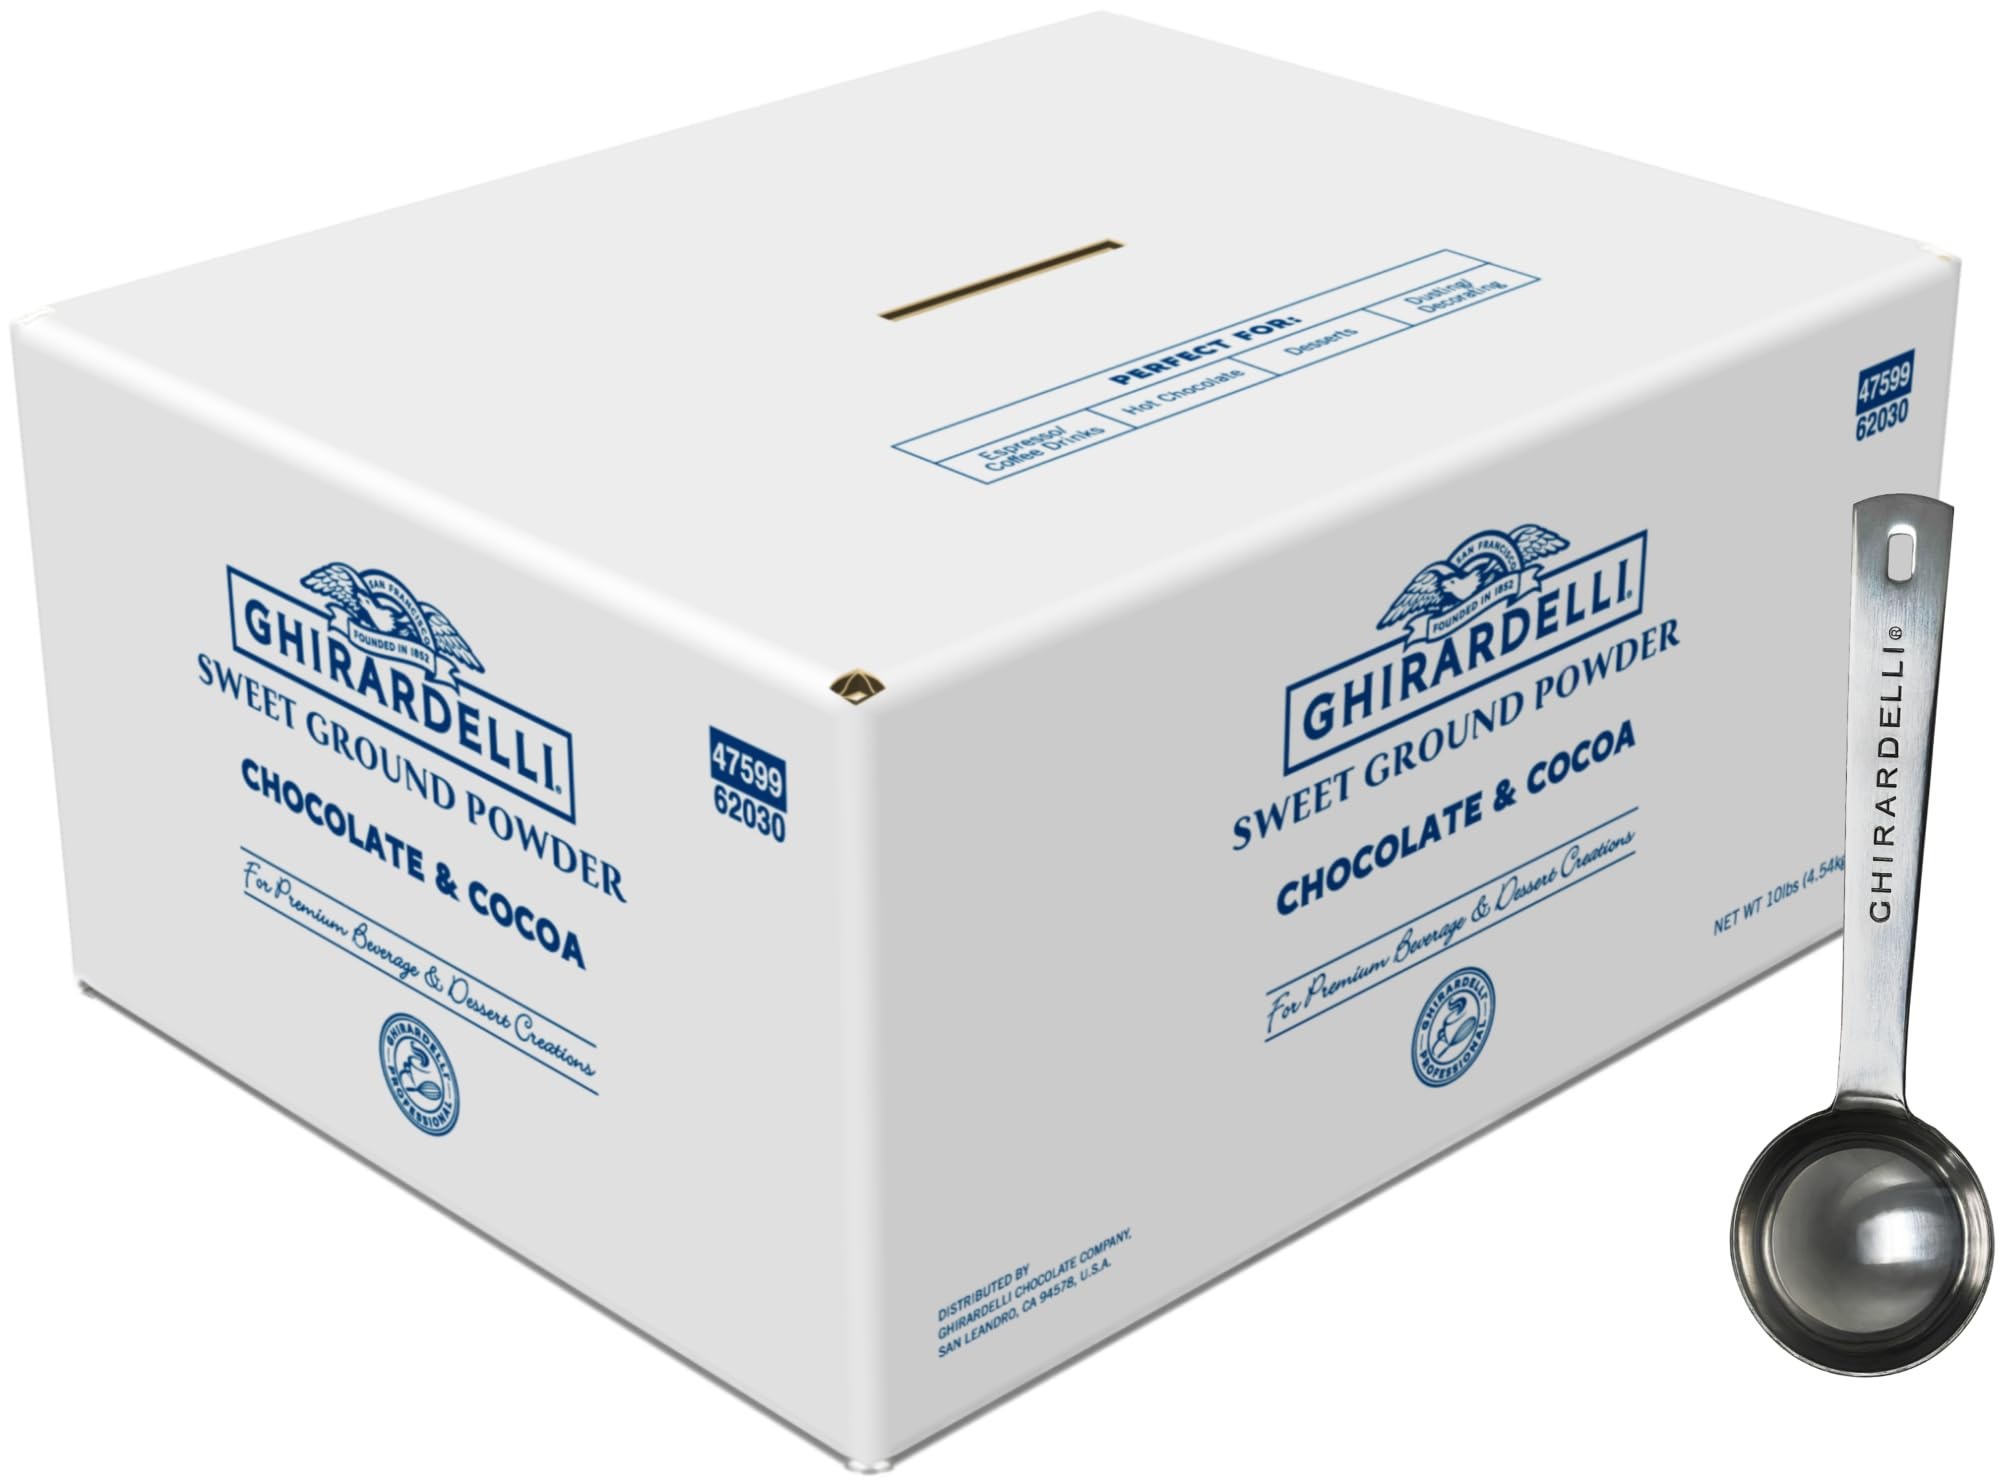
Item Name: Ghirardelli Sweet Ground Chocolate & Cocoa Gourmet Powder, 10 lb Box with Ghirardelli Stamped Barista Spoon
Bullet Point 1: 1 - 10 lb box of Ghirardelli Sweet Ground Chocolate & Cocoa Gourmet Powder
Bullet Point 2: 1 - Ghirardelli Stamped Barista Spoon
Bullet Point 3: Ghirardelli's Sweet Ground Chocolate & Cocoa Mix offers a wonderfully rich and complex chocolate flavor
Bullet Point 4: Serve as a hot or cold beverage, or use in your favorite recipes for a sweet, rich taste that's unforgettable
Bullet Point 5: The gold standard for making exceptional mochas and amazing baked goods. Made with real Ghirardelli chocolate, cocoa powder, sugar, and vanilla
Product Description: <b>GHIRARDELLI HERITAGE, SINCE 1852</b><br><br> In 1849, during the California Gold Rush, Italian-born Domingo Ghirardelli moved to America and opened a store in a mining camp. After discovering the miners were starved for luxuries and needed something to spend their gold dust on, he started stocking chocolate delicacies. In 1852, the enterprising immigrant founded a confectionery shop in San Francisco, which eventually became the modern-day Ghirardelli Chocolate Company. Today, Ghirardelli is America’s oldest continuously operating chocolate maker. Ghirardelli products are sold in grocery stores, foodservice and e-commerce and Ghirardelli also has its own chocolate and ice cream shops across the country. <br><br> Ghirardelli continues to build on its rich tradition of quality products and innovation, from premium sauces, Hot Fudge, Sweet Ground Chocolate Powders, Vanilla Flavored Powder Base, Baking Chips and Wafers.
Value: 160.0
Unit: Ounce

Price: 69.99